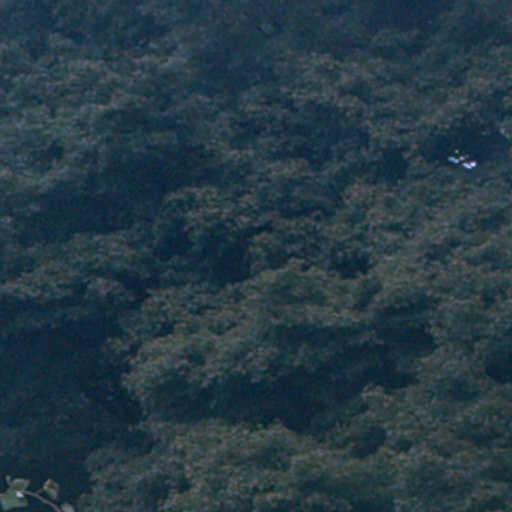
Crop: cassava